Diversibipalium

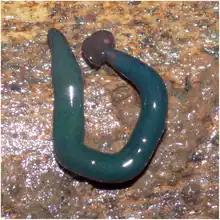
"Diversibipalium mayottensis"

"Diversibipalium multilineatum" is a large-size invasive species, originally from Japan, now found in several European countries. It is superficially similar to "Bipalium kewense", which is even more widespread in the world, but can be easily distinguished by the marking on its head ("D. multilineatum" has an 'exclamation point' on the head).